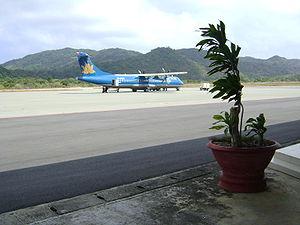
L'aérodrome de Côn Đảo ou aérodrome de Cỏ Ống est un aérodrome vietnamien situé sur l'île de Côn Son, en mer de Chine méridionale. Il possède une piste en béton de 1287 m, capable d’accueillir des avions de type ATR 72.